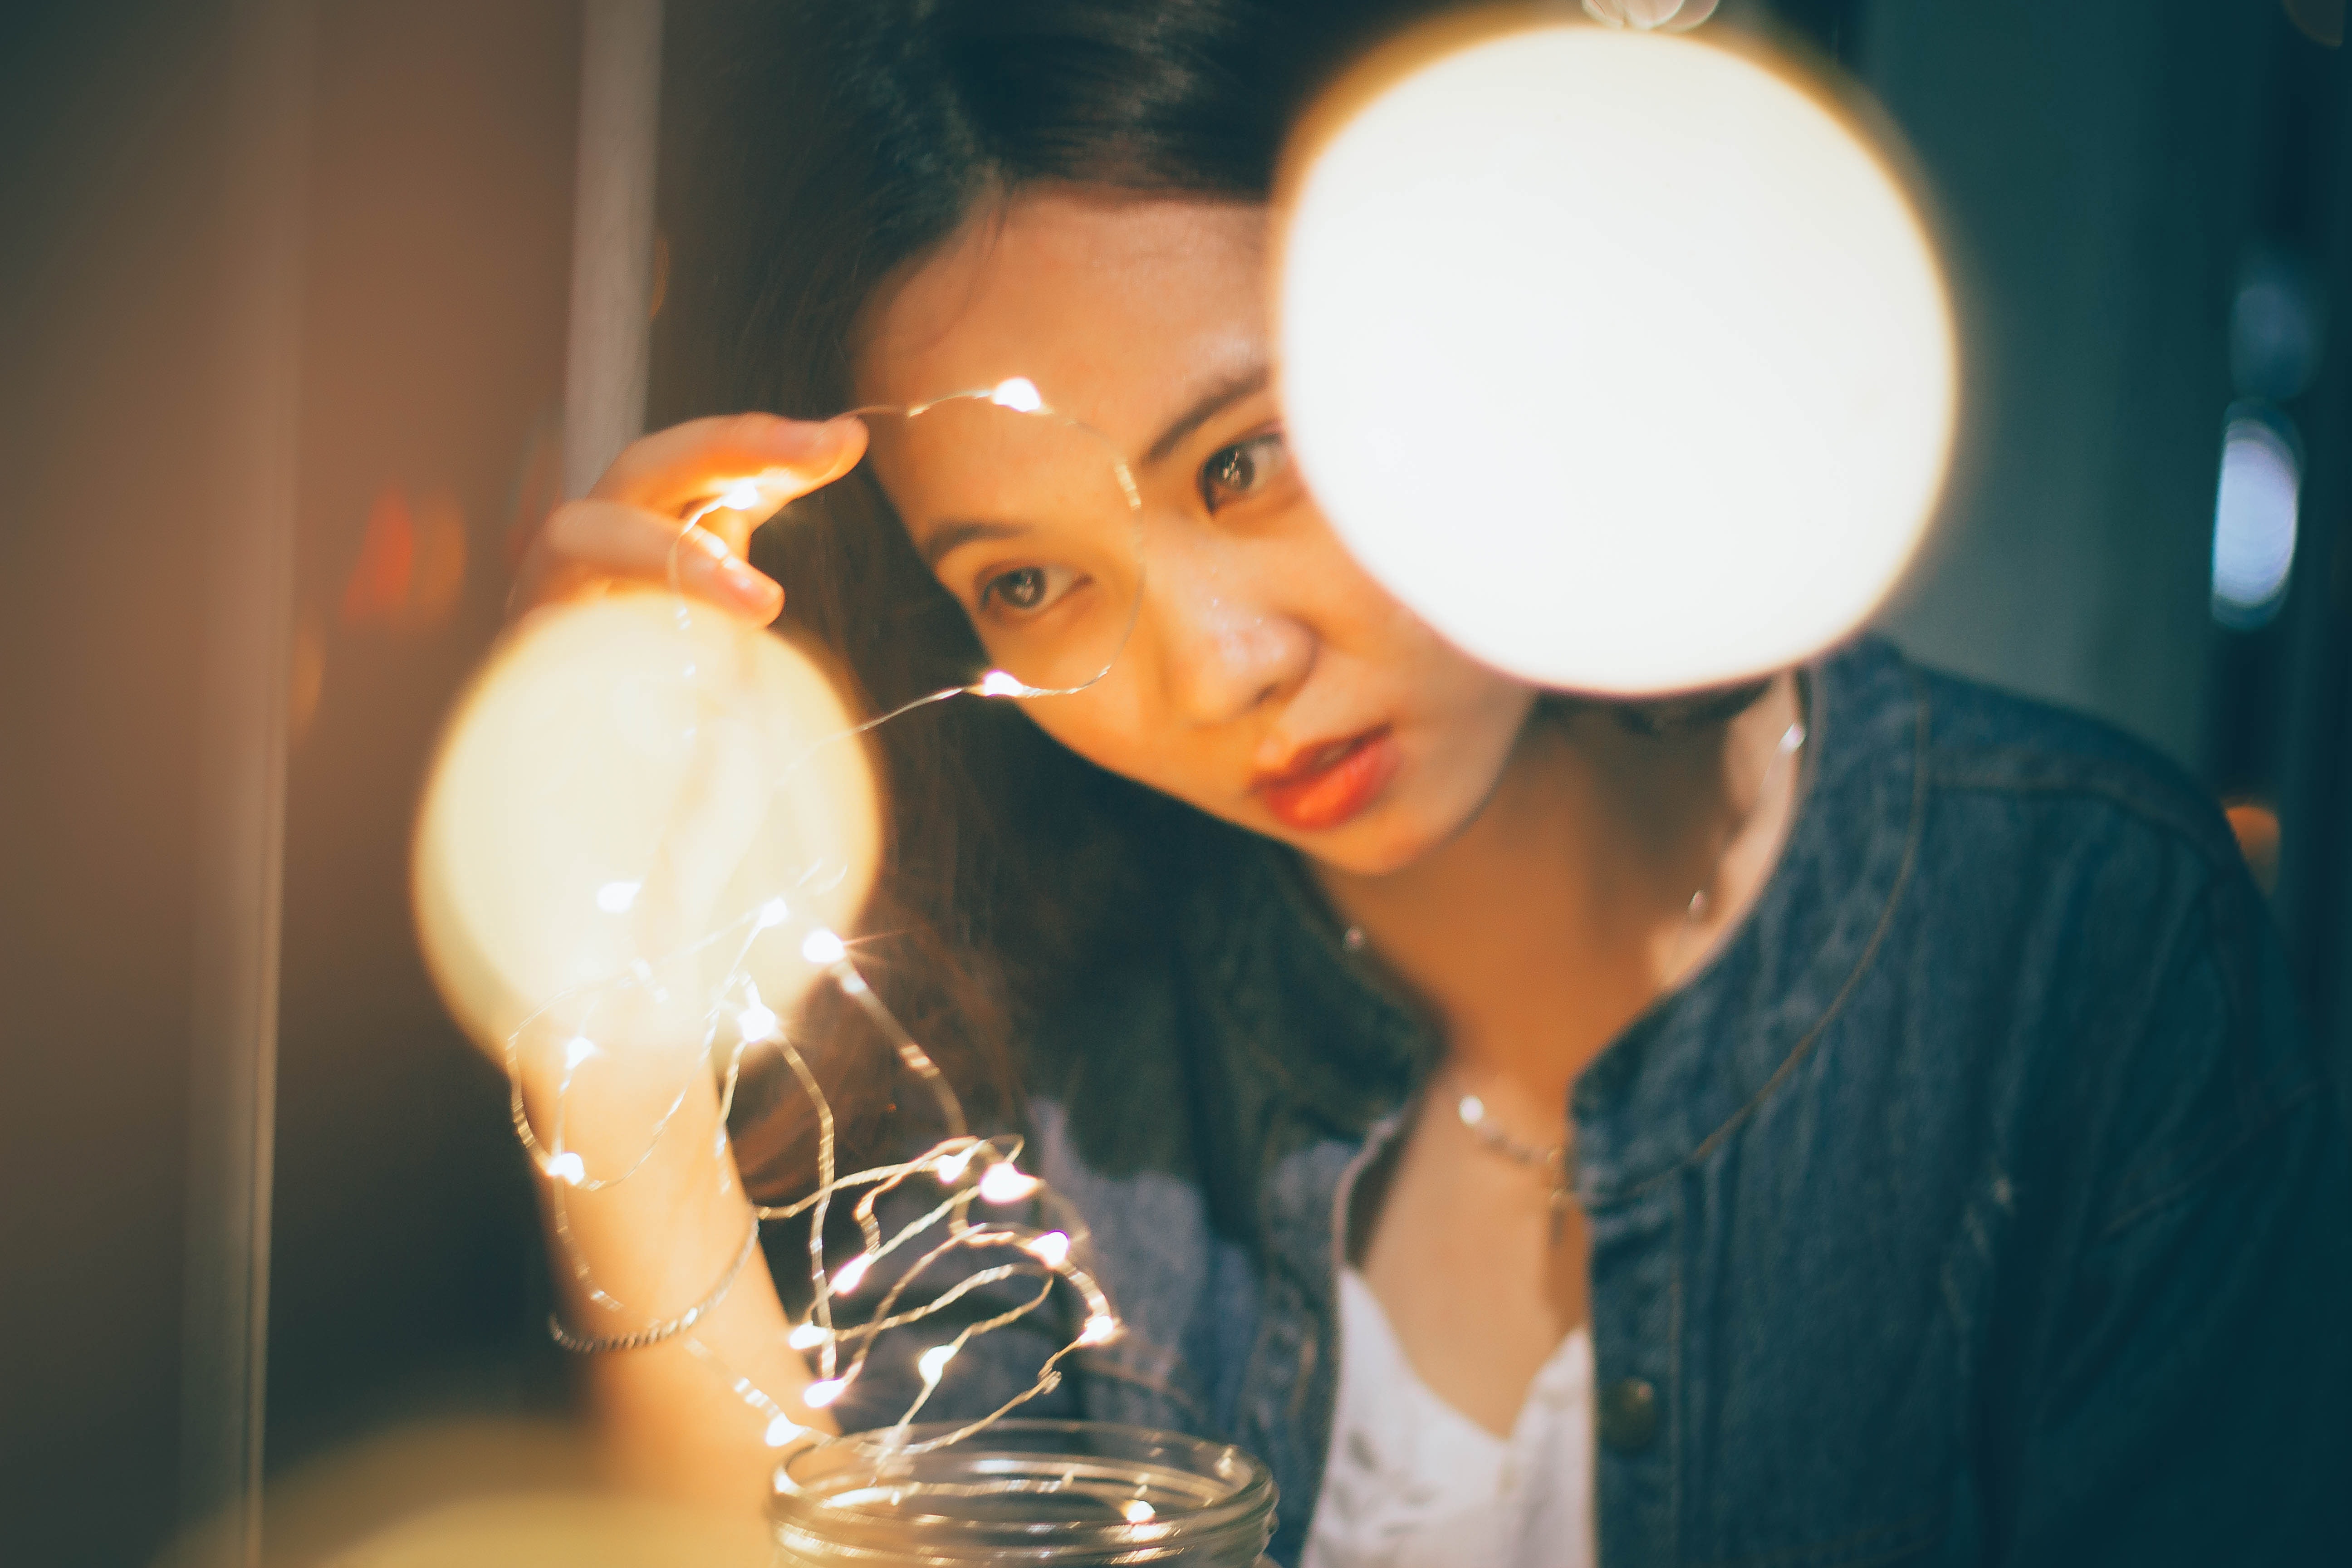
face, light, lip, fun, eye, cool, room, photography